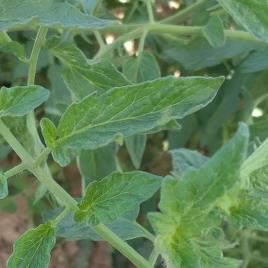
Crop: Tomato
Condition: healthy-leaf